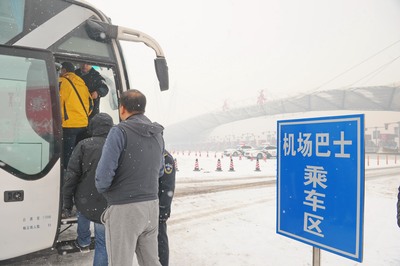
Weather: snow or frosty